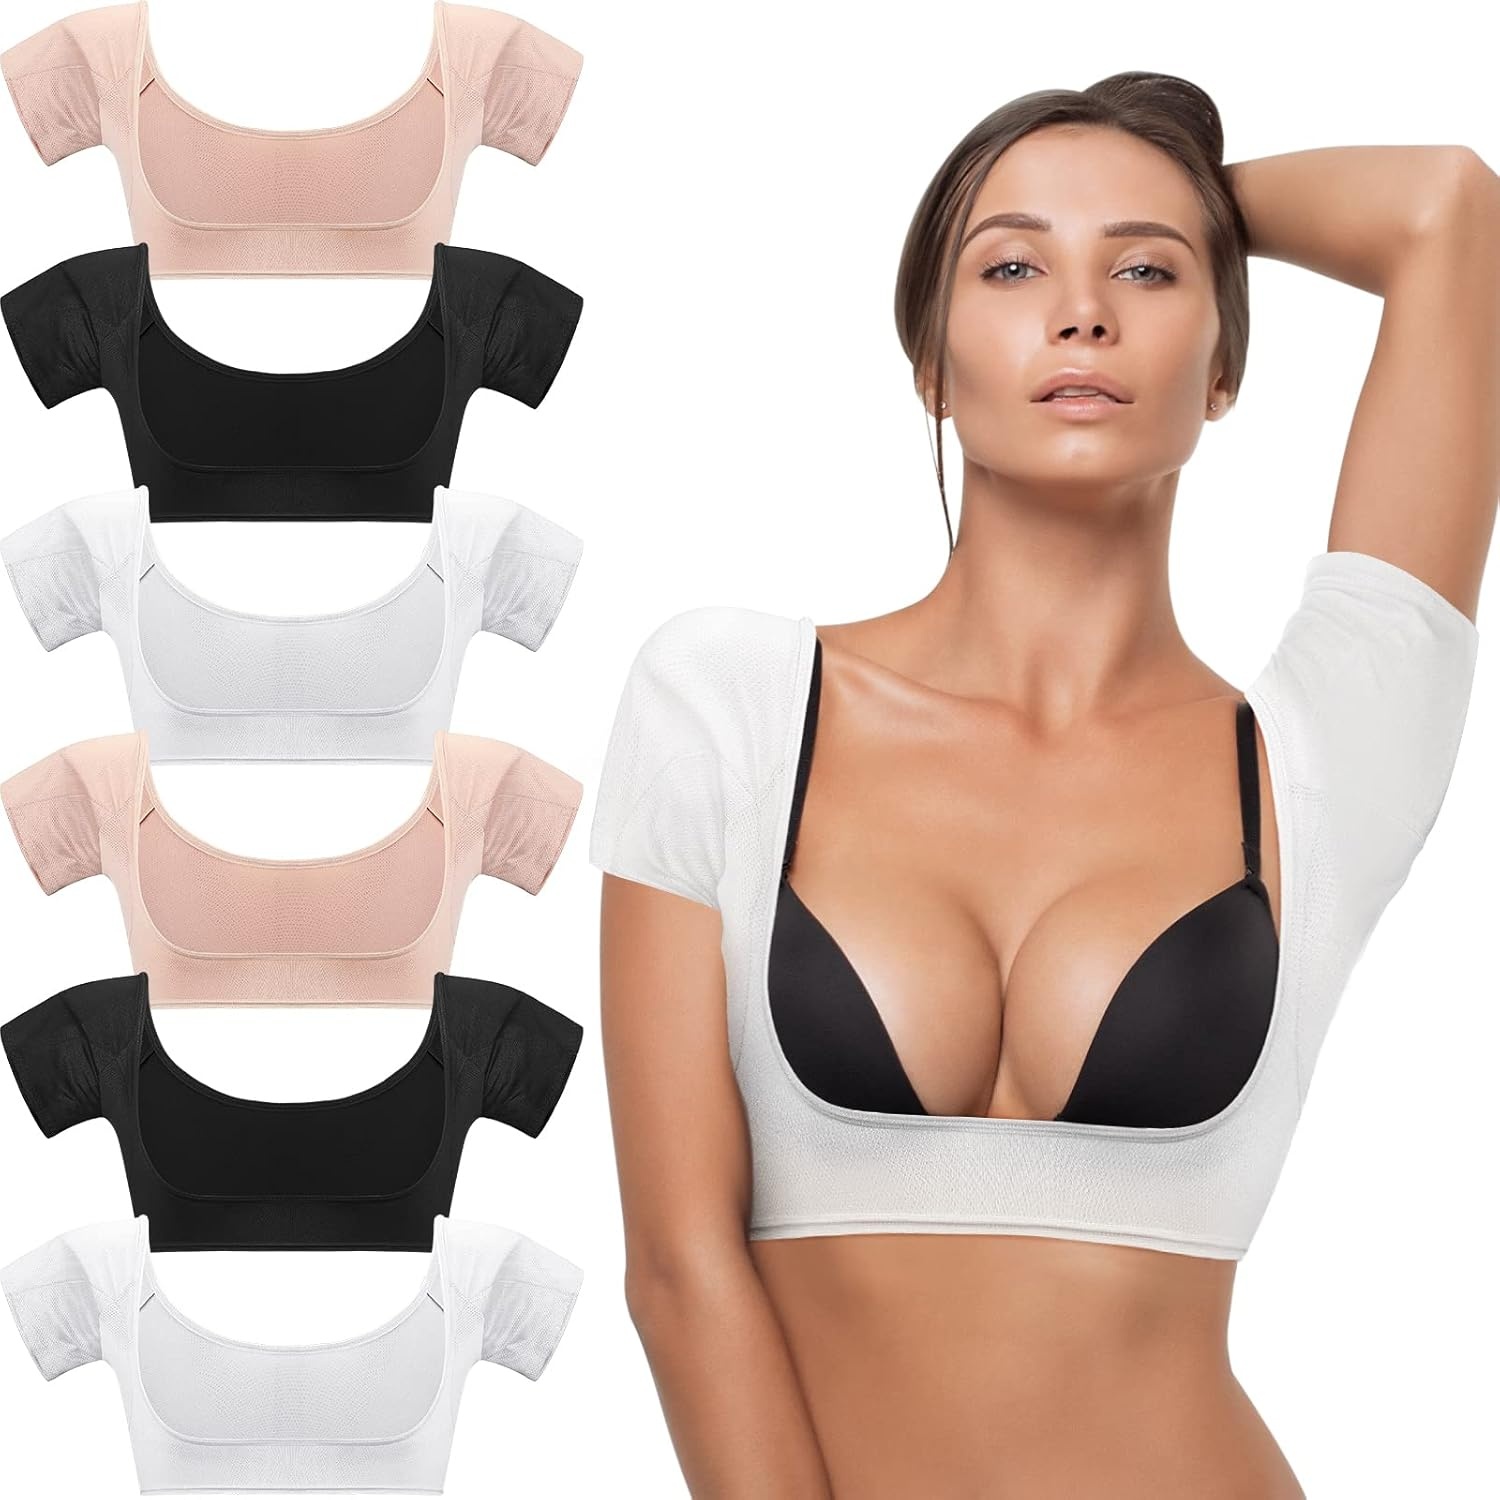
Handepo 6 Pcs Underarm Sweat Vest Breathable Armpit Sweat Proof Shirt Pads for Woman Underarm Protector
Overview Care instructions : Hand Wash Only Origin : Imported About this item Package Content: you will receive 6 pieces of underarm sweat vest, there are 3 colors, respectively, white, black, skin color; Sufficient number and rich colors can meet your daily use needs and replacement requirements Soft And Comfortable: underarm sweat vest is made of nylon and spandex, the fabric is highly elastic, odorless, comfortable and breathable so you can use it without worry; At the same time Sweat Vest does not compress the chest, more closely fit your body shape, showing your good figure curves Conspicuous Design: the underarm area of the undershirt is made of a 3 layer wicking fabric that effectively absorbs sweat and excess body fluids, preventing sweat from soaking your shirt and providing you with a comfortable wearing experience Proper size to Wear: medium size is suitable for women with weight range between 176lb-240lb, bust around 25 inch, cuff circumference around 10.2 inch, the women underwear vest is elastic and flexible and soft, suitable for most women Multiple Use Ways: breathable and soft underarm shirt protectors can be worn every day, also can be applied in the gym, sports, running, doing yoga, cycling, boxing, hiking, fitness, so that you have a happy mood when working out
Brand: Handepo
Category: Apparel & Accessories > Clothing > Lingerie > Bra Accessories